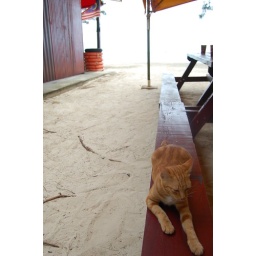
I was sitting eating my lunch on this paridise island and this stray came and sat down beside me.